List of Royal Navy deployments

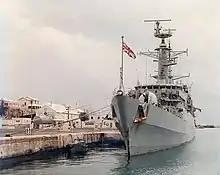
Former at the South Yard (HMS "Malabar") of the Royal Naval Dockyard, Bermuda in 1988

Formerly known as the West Indies Guard Ship, the remnant of the former America and West Indies Station. This is the Royal Navy's commitment to secure and protect the interests of the United Kingdom and British Overseas Territories in the regions of the North Atlantic and the Caribbean. The deployment primarily conducts counter narcotics missions and provides humanitarian assistance during hurricane season.